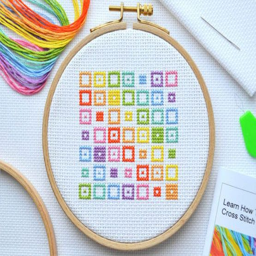
geometric , colourful and perfect for beginners , what 's not to love ?